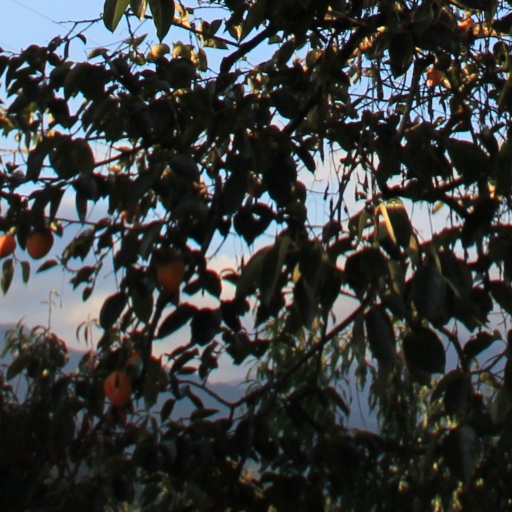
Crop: grape